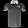
Label: T - shirt / top